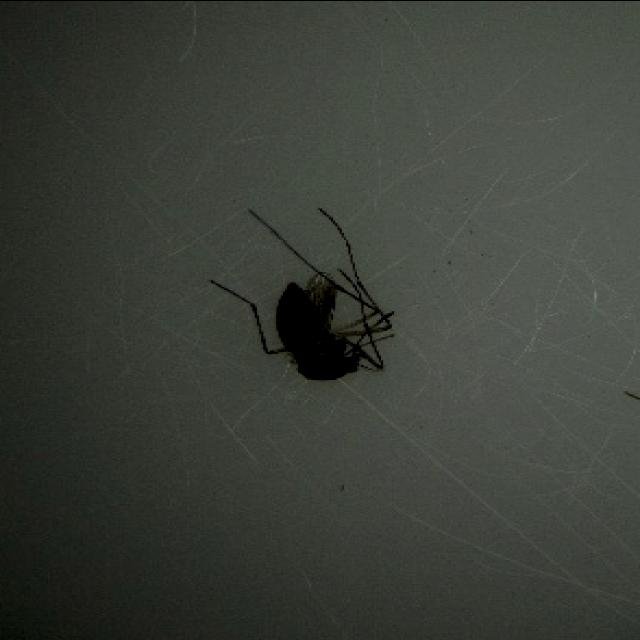
Species: culex_tritaeniorhynchus